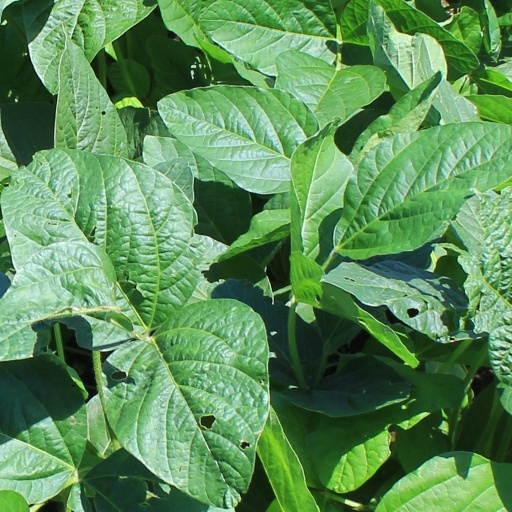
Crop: soybean